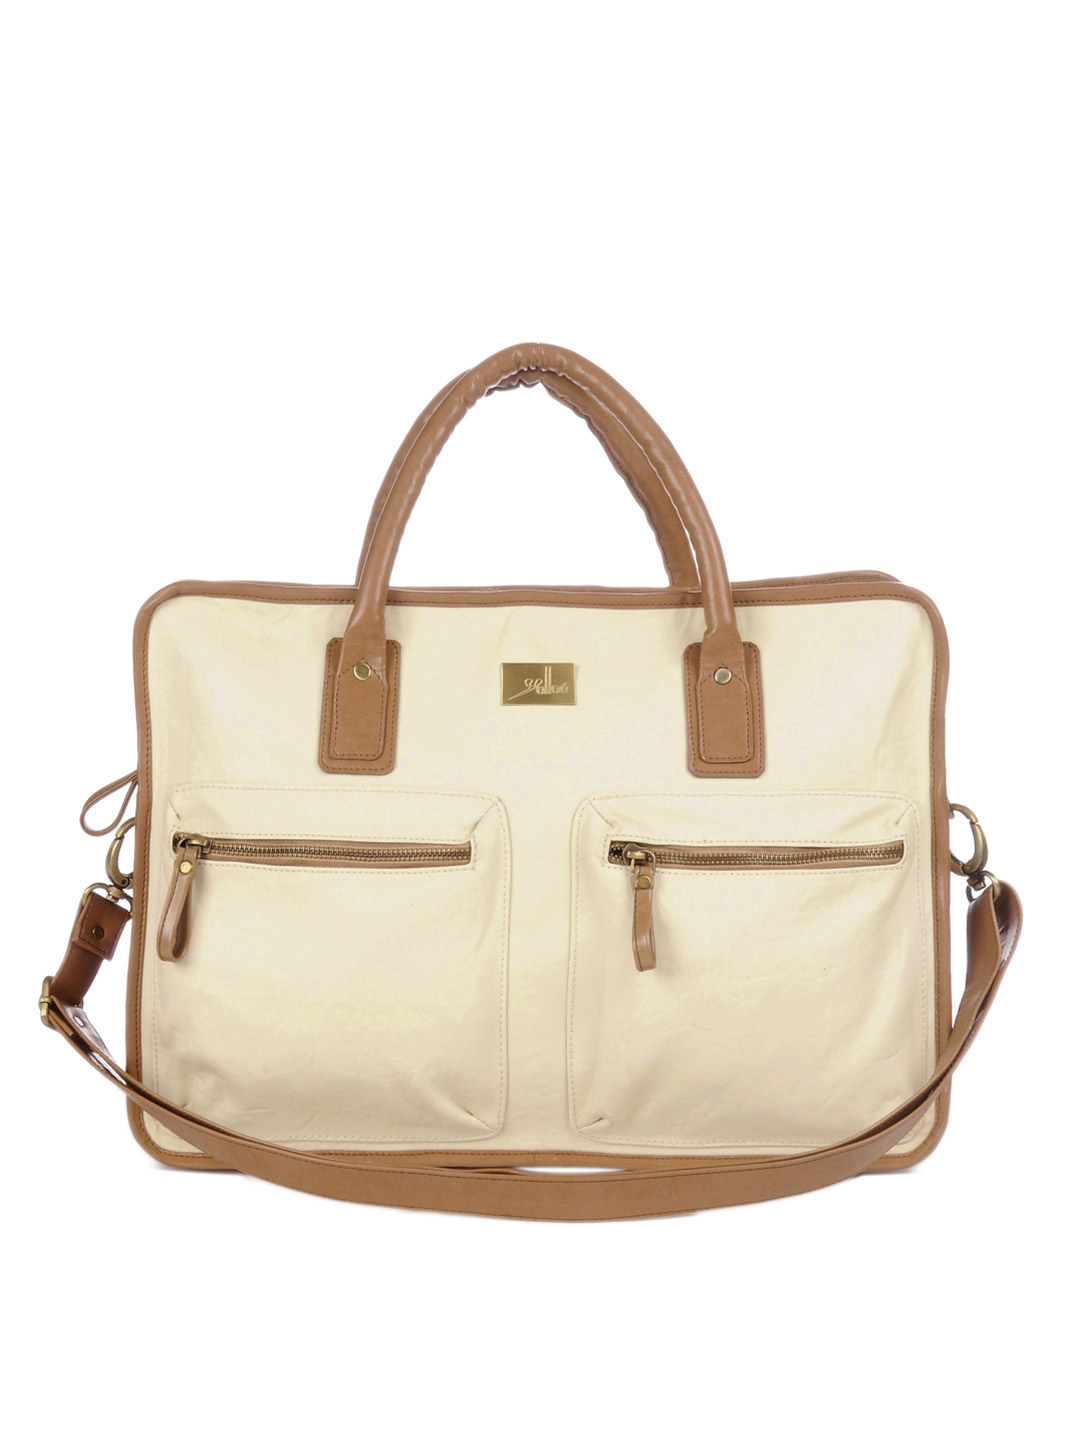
Yelloe Unisex Cream Laptop Bag
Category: Accessories / Bags / Laptop Bag
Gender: Unisex
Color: Cream
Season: Summer 2012
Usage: Casual